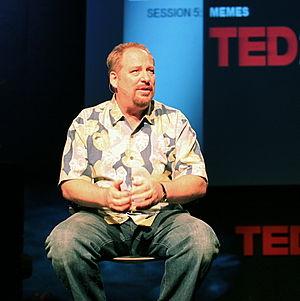
Richard D. Warren est un pasteur chrétien évangélique baptiste, fondateur de Saddleback Church, affiliée à la Convention baptiste du Sud, à Lake Forest en Californie aux États-Unis. Il est l'initiateur du P.E.A.C.E. Plan et l’auteur de nombreux ouvrages chrétiens, notamment Une vie motivée par l'essentiel.